Wildlife observation

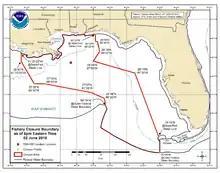
Map of the area where fishing was affected because of the BP oil spill

Pollution can enter bodies of water in many different ways - Through toxic runoff from pesticides and fertilizers, containers of oil and other hazardous materials falling off of ships, or just from debris from humans that has not been picked up. No matter what the form of pollution is, the effects water pollution has on animal life can be drastic. For example, the BP oil spill which occurred in 2010 impacted over 82,000 birds, 6,000 sea turtles, approximately 26,000 marine animals, and hundreds of thousands of fish.